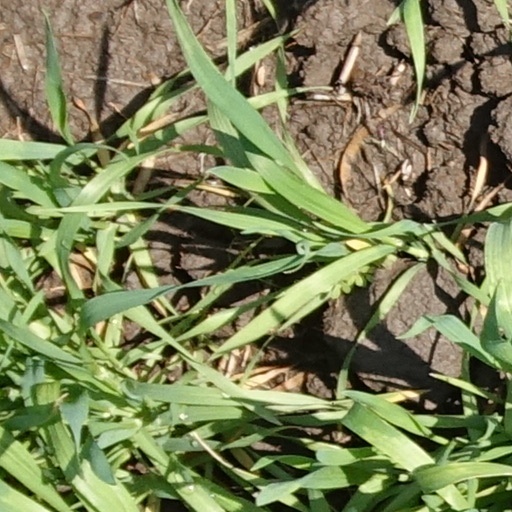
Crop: wheat